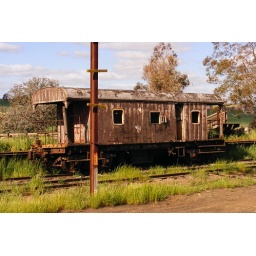
An old Guards Van sitting in Harden Yard. This van was once used to shunt wheat trains in the area.